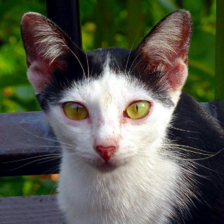
Label: animals